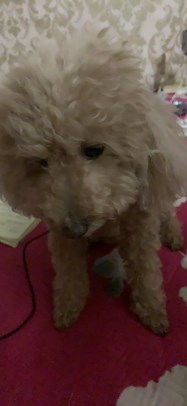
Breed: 7449-n000128-teddy